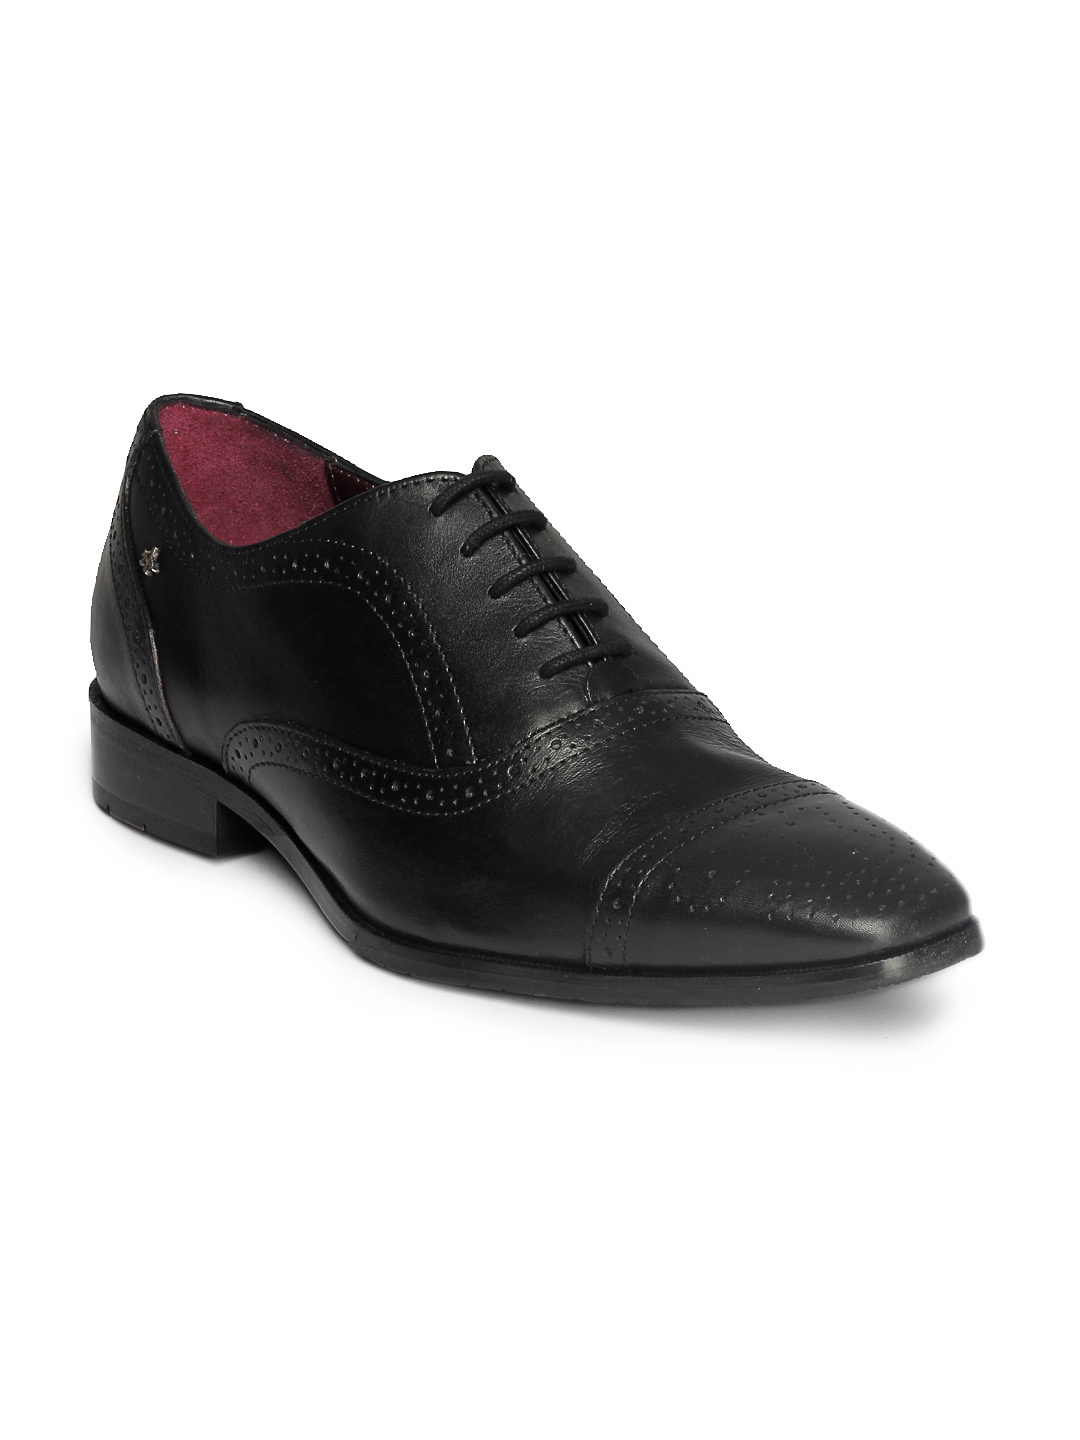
Arrow Men Black Formal Shoes
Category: Footwear / Shoes / Formal Shoes
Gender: Men
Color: Black
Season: Summer 2013
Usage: Formal